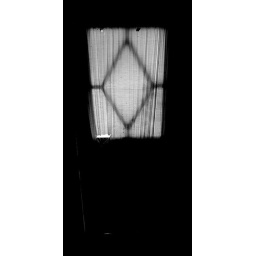
Front door of the abandoned house on the Bigham property near Coleman, Florida.